Pampanga River

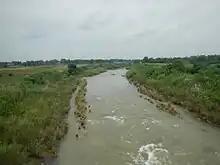
Great Pampanga River (view from San Leonardo, Nueva Ecija bridge)

Its main tributaries are the Peñaranda and the Coronel-Santor rivers on the eastern side of the basin and the Chico River from the northwest side. The Angat River joins the Pampanga River at Calumpit, Bulacan via the Bagbag River. Mount Arayat stands in the middle of the basin.